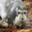
Label: seal